Guido de Werd

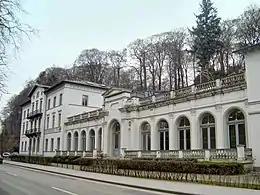

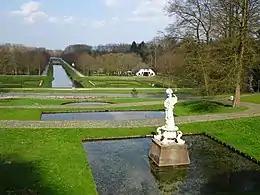

Guido de Werd (born 1948) is a Dutch art historian and former director of Museum Kurhaus Kleve in Germany.